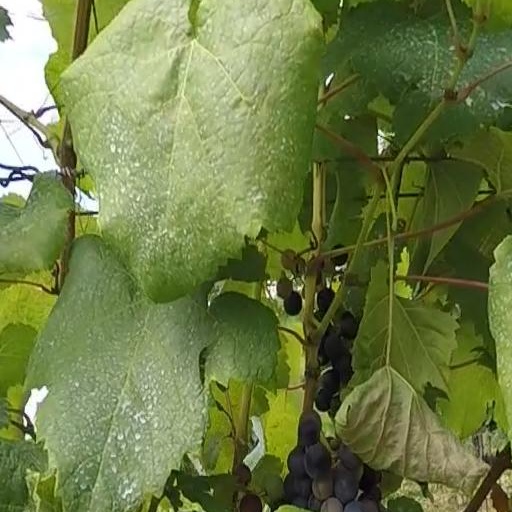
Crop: grape